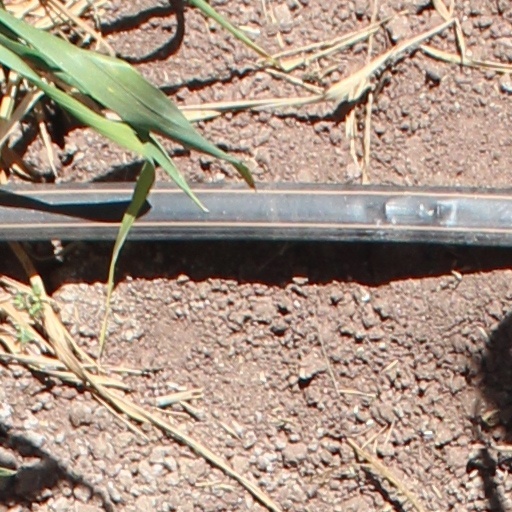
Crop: wheat